Nishihata Station

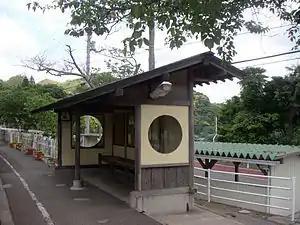

is a railway station operated by the Isumi Railway Company's Isumi Line, located in Ōtaki, Chiba Prefecture Japan. It is 25.1 kilometers from the eastern terminus of the Izumi Line at Ōhara Station.